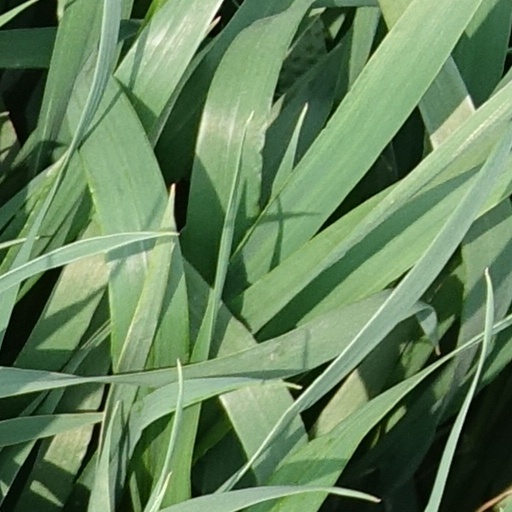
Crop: wheat